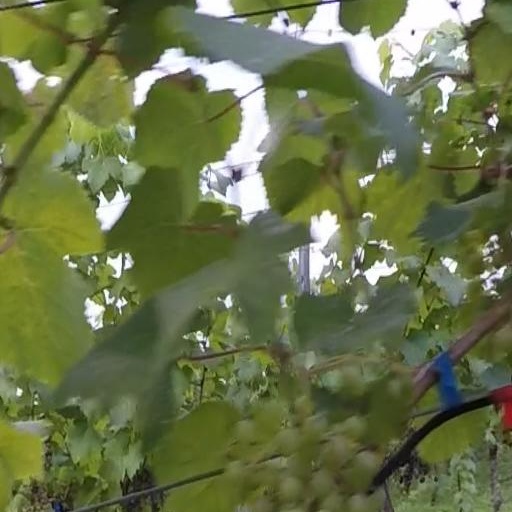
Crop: grape